Oitz

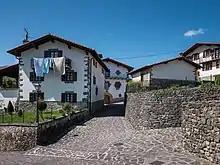
Street of Oitz

Oitz is a town and municipality located in the province and autonomous community of Navarre, northern Spain.